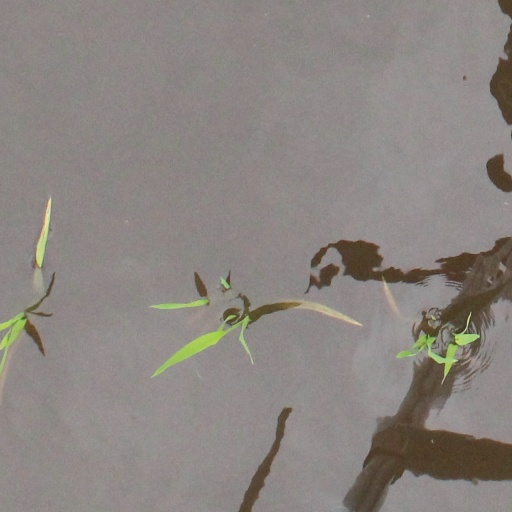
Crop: rice